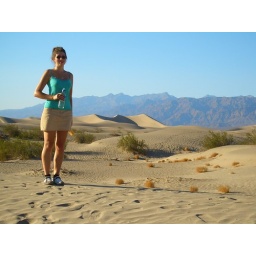
sand dunes in stove pip wells